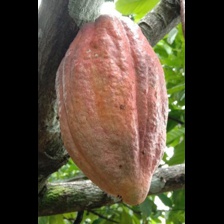
Label: sana